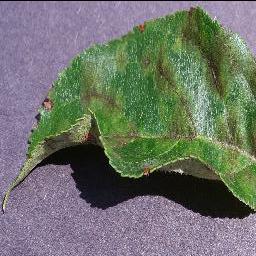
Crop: apple
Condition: scab